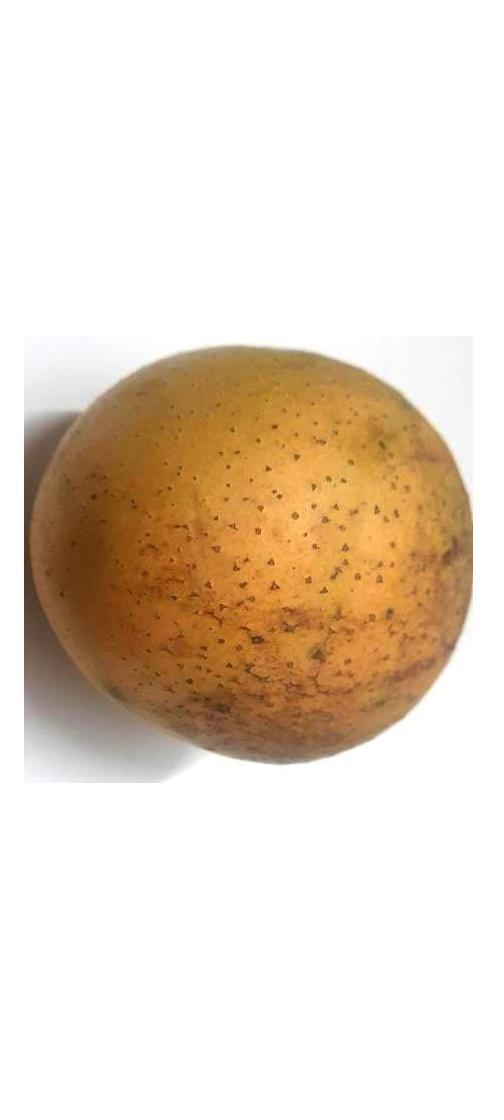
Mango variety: Gourmoti